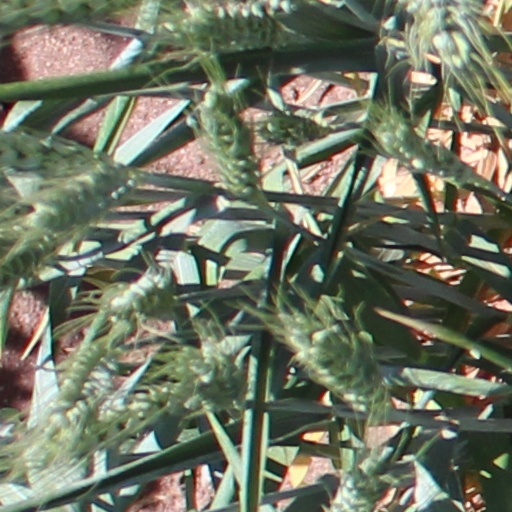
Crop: wheat